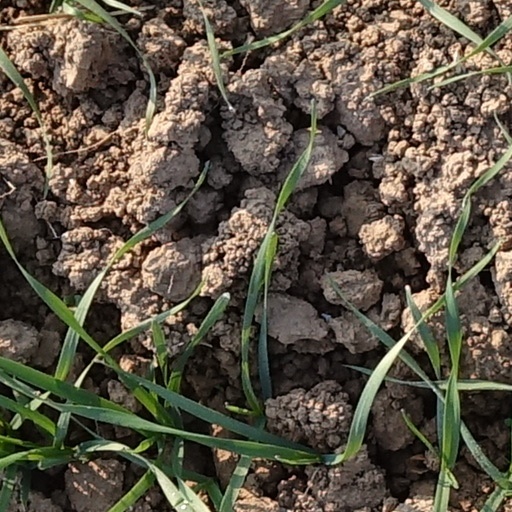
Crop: wheat